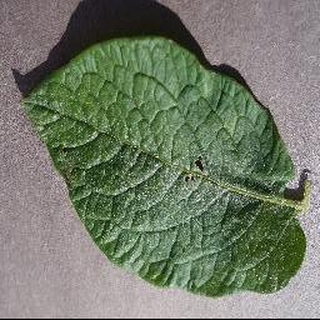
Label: healthy_potato